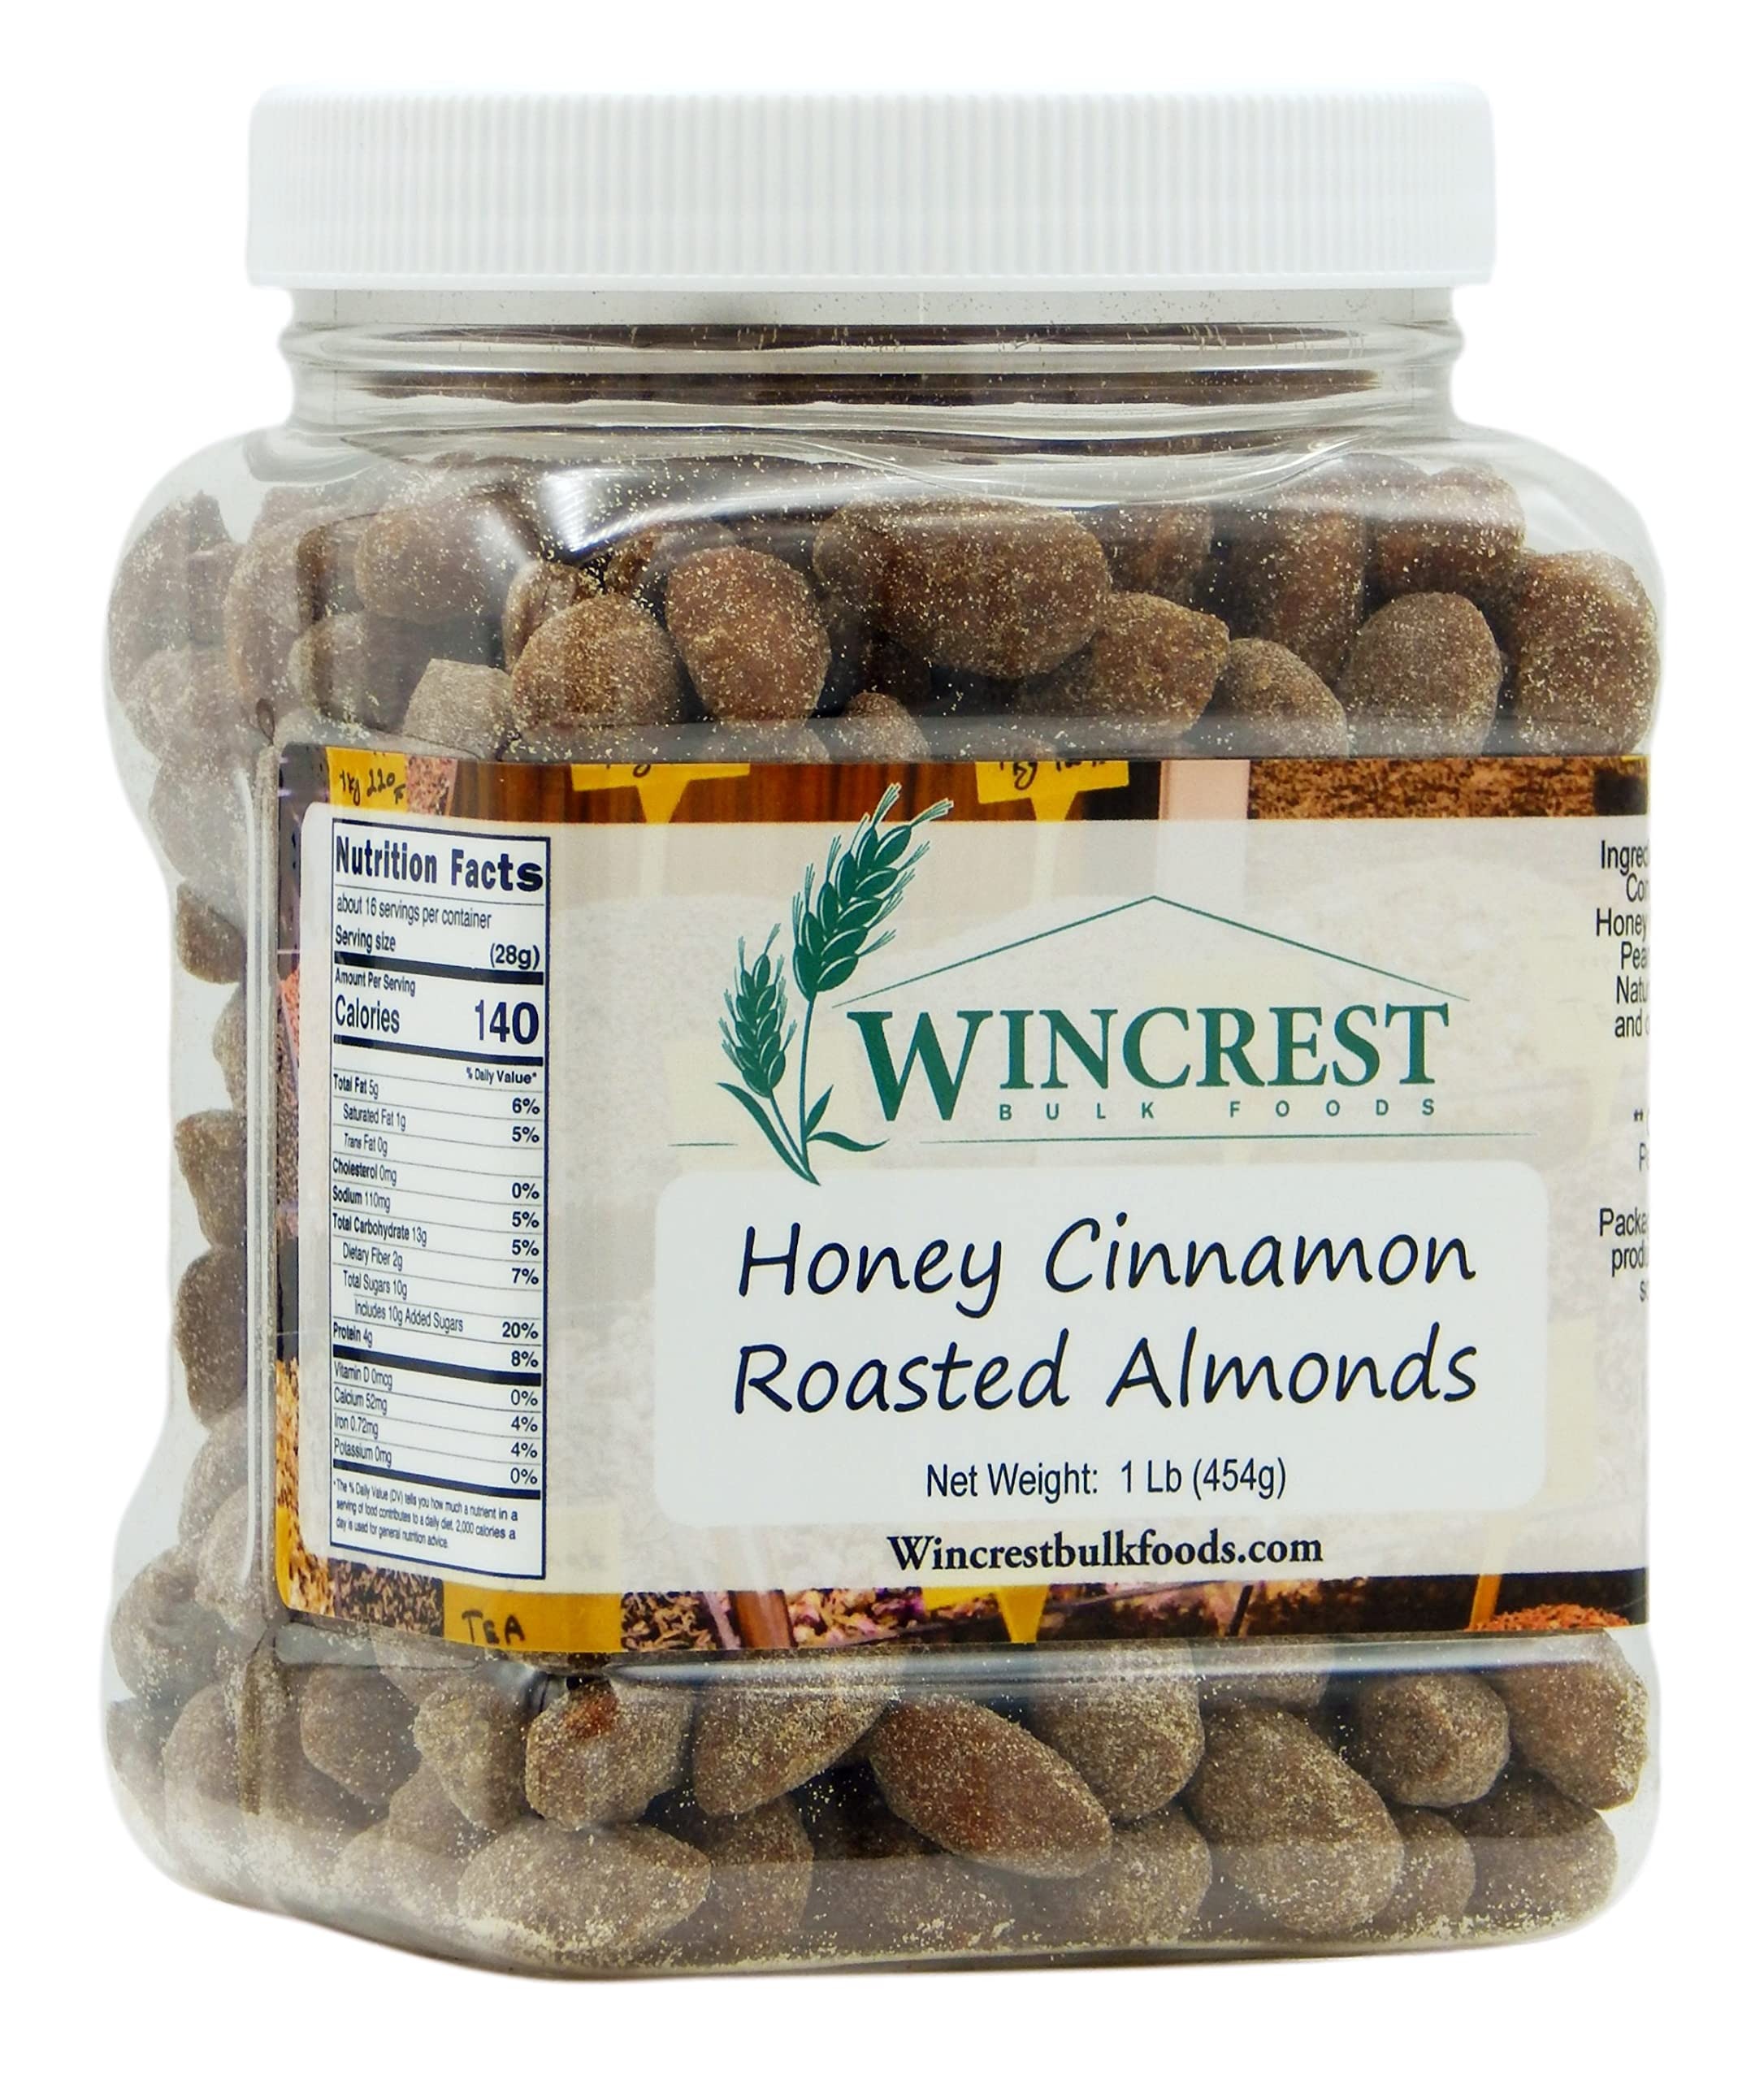
Item Name: Honey Cinnamon Almonds - 1 Lb Tub
Value: 16.0
Unit: Ounce

Price: 16.99